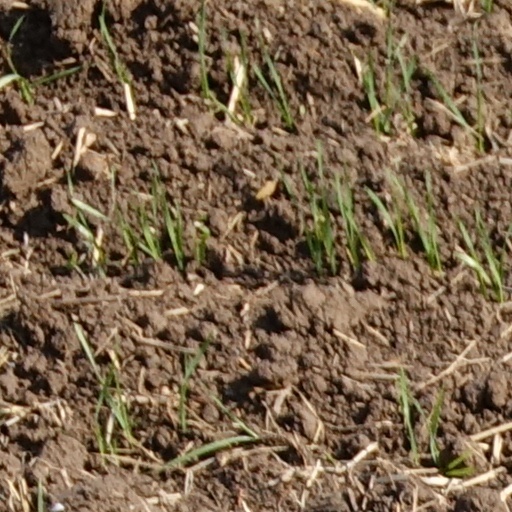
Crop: wheat